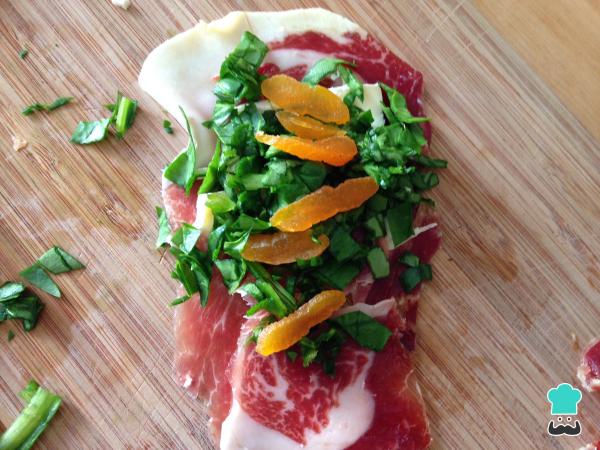
A continuación, añadimos las espinacas picadas y los orejones. Vamos a alternar los rollitos rellenando unos con orejones y otros con ciruelas pasas.